Nicarao people

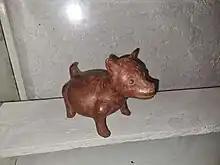
A pre-Columbian Nicarao effigy of a Techichi, Rivas, Nicaragua.

The Nicarao people migrated south from North America and central and southern Mexico over the course of several centuries from approximately 700 CE onwards. Around 1200 CE, the Nicarao split from the Pipil people and moved into what is now Nicaragua. The beginning of this series of migrations was likely to have been linked to the collapse of the great central-Mexican city of Teotihuacan, and later with the collapse of the Toltec city of Tula. The dating of Nicarao arrival in what is now Nicaragua has also been linked to the Classic Maya collapse, with the cessation of Maya influence in the region, and the rise of cultural traits originating in the Valley of Mexico. The Nicarao had a sizeable population concentrated in nucleated villages all over western Nicaragua and what is now northwestern Costa Rica. They displaced both the Chorotega and the Cacaopera that had previously settled the region; evidence shows some of their culture was integrated into their own. The Nicarao appear to have seized control of the most productive land around the western portions of Lake Nicaragua, Ometepe, and the Gulf of Fonseca. The area now covered by Rivas Department appears to have been conquered by the Nicarao shortly before the Spanish conquest.